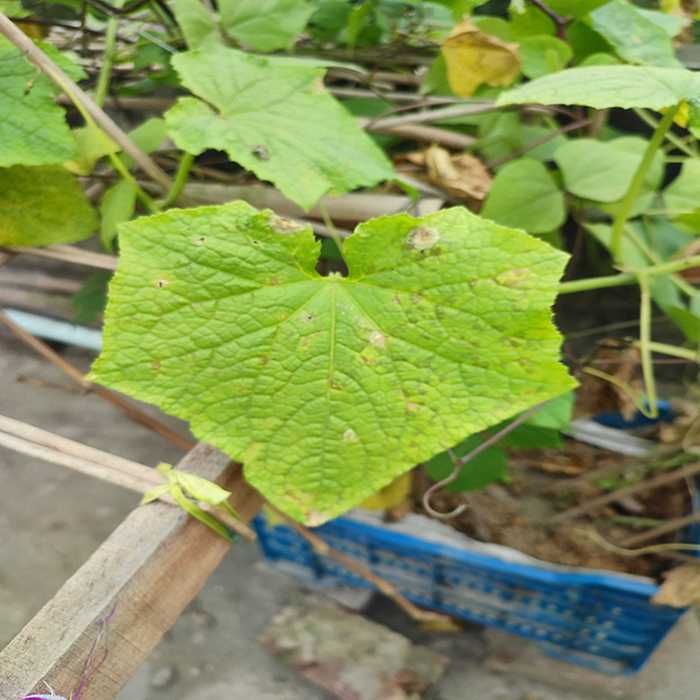
Plant: Cucumber
Label: Downy mildew